Bahay Nakpil-Bautista

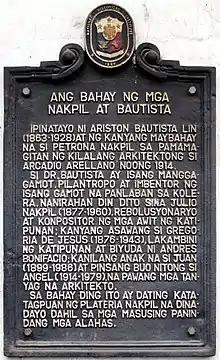
National historical marker

Key figures in Philippine history had lived in the Nakpil-Bautista House. Among them are Dr. Ariston Bautista, one of the first professors in the University of the Philippines College of Medicine, also invented a medicine to combat cholera. Gregoria de Jesus, widow of Andres Bonifacio; later married to Julio Nakpil who was the brother of Petrona, Juan Nakpil, a National Artist for Architecture, and Angel Nakpil. The Nakpil-Bautista House also housed the original Black Nazarene statue of Quiapo Church during the World War II bombings. The Nakpil-Bautista family moved out of the house in 1960s, and it has since been adaptively reused as a community center and museum for the history of Quiapo, the Nakpil-Bautista family, and the Katipunan. The house is also next door to Boix House, another old house in Quiapo much older than Bahay Nakpil-Bautista.